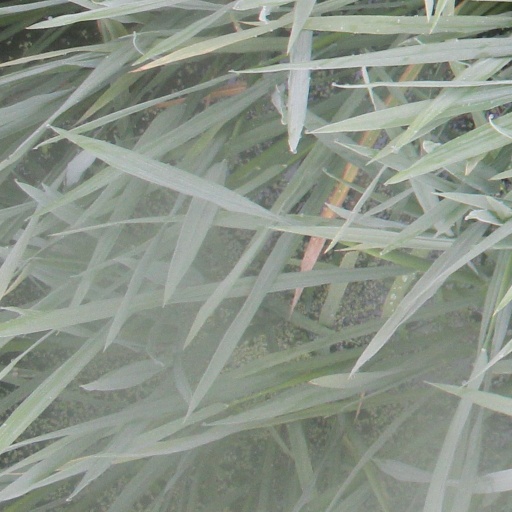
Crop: rice